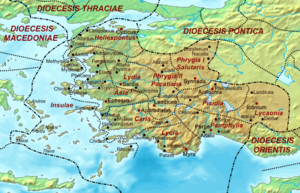
L'archidiocèse titulaire de Sion est un siège titulaire de l'Église catholique reprenant le nom d'un ancien diocèse en Asie mineure supprimé au Moyen Âge.
Evaza ou Euazai, aussi appelée Theodosioupolis, Augaza ou Eugaza, est une ville, siège d'un évêché d'Asie Mineure, située en Turquie dans la région d'Éphèse.